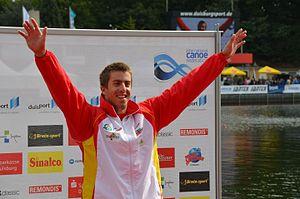
Alfonso Benavides López de Ayala, dit Sete Benavides, est un canoéiste espagnol de course en ligne.